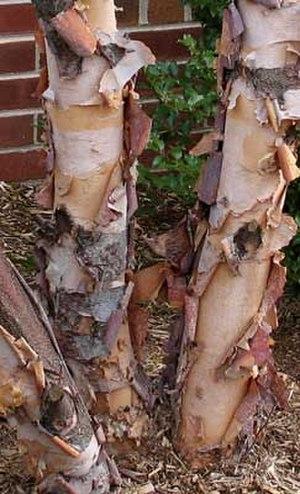
Les bouleaux font partie de la famille des bétulacées et du genre Betula. La plupart des espèces sont des arbres ; quelques-unes, comme Betula nana, sont des chaméphytes.